Zinnowitz

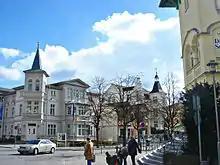
Resort hotels in the "Bäderarchitektur" style in Zinnowitz (Neue Strandstraße)

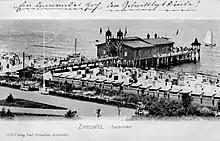
The historic pier of Zinnowitz, 1906

Zinnowitz has an oceanic climate that is moderated by the Baltic Sea. Extreme temperatures are rare. The municipality has repeatedly scored the highest amount of sunshine in Germany.